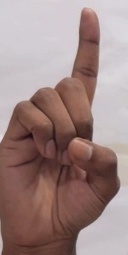
ASL sign: D